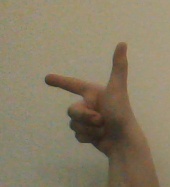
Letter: yaa